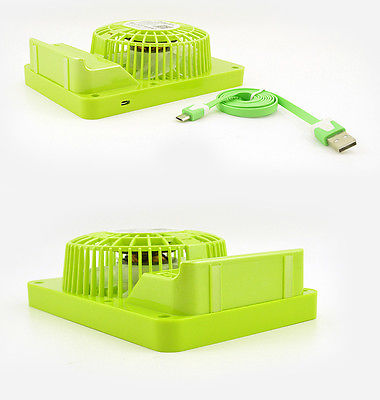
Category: fan